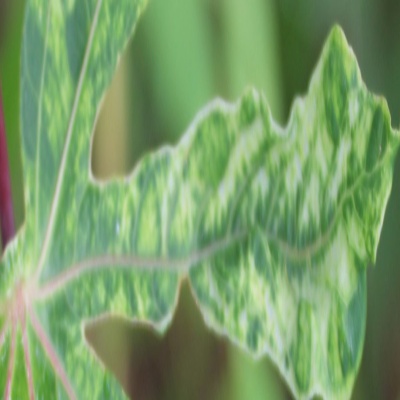
Crop: Cassava
Condition: mosaic